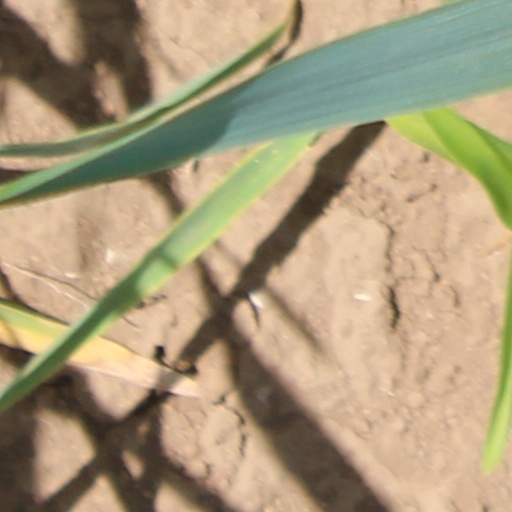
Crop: wheat